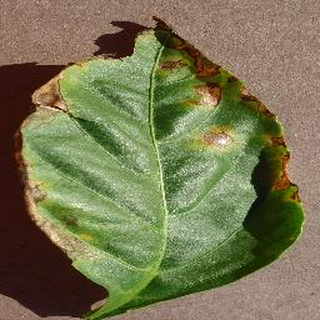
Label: bell_pepper_bacterial_spot